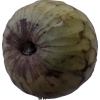
Label: cherimoya